William Henry Perkin Jr.

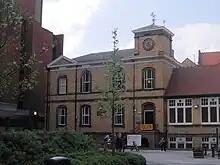
The Schunck Building, University of Manchester; on the right the Perkin Laboratory

In 1892 he accepted the chair of organic chemistry at Owens College, Manchester, England, succeeding Carl Schorlemmer, which he held until 1912. During this period his stimulating teaching and brilliant researches attracted students from all parts, and he formed at Manchester a school of organic chemistry famous throughout Europe. This was possible because he was assigned new laboratory buildings, which he planned together with the famous architect Alfred Waterhouse, similar to those built by Baeyer in Munich. The speech at the opening ceremony was given by Ludwig Mond. An additional laboratory building together with a library and £20,300, was a donation of the chemist and industrialist Edward Schunck in 1895. His laboratory was removed brick by brick and recreated at Owens College.